Quaoar

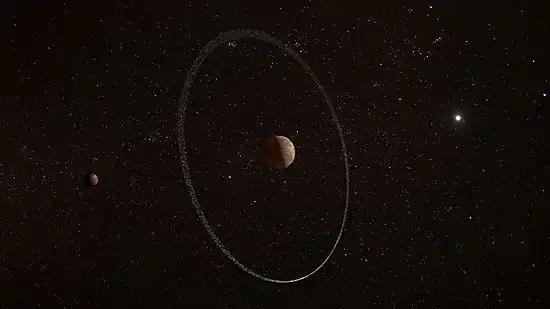
Artist's impression of Quaoar with its ring and its moon Weywot

Quaoar's elongated shape contradicts theoretical expectations that it should be in hydrostatic equilibrium, because of its large size and slow rotation. According to Michael Brown, rocky bodies around in diameter should relax into hydrostatic equilibrium, whereas icy bodies relax into hydrostatic equilibrium somewhere between and . Slowly-rotating objects in hydrostatic equilibrium are expected to be oblate spheroids (Maclaurin spheroids), whereas rapidly-rotating objects in hydrostatic equilibrium, such as Haumea which rotates in nearly 4 hours, are expected to be flattened and elongated ellipsoids (Jacobi ellipsoids). To explain Quaoar's non-equilibrium shape, Kiss and collaborators hypothesized that Quaoar originally had a rapid rotation and was in hydrostatic equilibrium, but its shape became "frozen in" and did not change as Quaoar spun down due to tidal forces from its moon Weywot. This would resemble the situation of Saturn's moon Iapetus, which is too oblate for its current rotation rate.